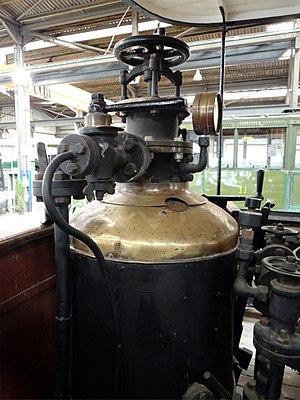
Partie avant de la motrice système Mékarski à air comprimé N° 18 de 1879 (seule exemplaire de ce type conservé au monde) - Réseau de Nantes. Musée des transports urbains, interurbains et ruraux, Chelles, Seine-et-Marne, France.